Richard Stone

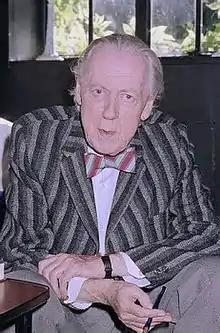
Stone in 1984

Sir John Richard Nicholas Stone (30 August 1913 – 6 December 1991) was an eminent British economist. He was educated at Gonville and Caius College and King's College at the University of Cambridge. In 1984, he was awarded the Nobel Memorial Prize in Economic Sciences for developing an accounting model that could be used to track economic activities on a national and, later, an international scale.